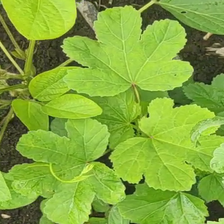
Weed species: Little_Mallow(Malva parviflora)